Alexander II of Russia

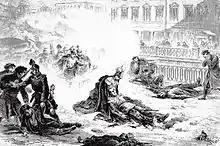
"The assassination of Alexander II", drawing by G. Broling, 1881

In 1863, Alexander II re-convened the Diet of Finland and initiated several reforms increasing Finland's autonomy within the Russian Empire, including establishment of its own currency, the Finnish markka. Liberation of business led to increased foreign investment and industrial development. Finland also got its first railways, separately established under Finnish administration. Finally, the elevation of Finnish from a language of the common people to a national language equal to Swedish opened opportunities for a larger proportion of Finnish society. Alexander II is still regarded as "The Good Tsar" in Finland.